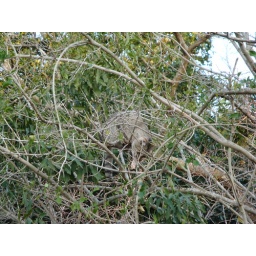
wild cat in tree